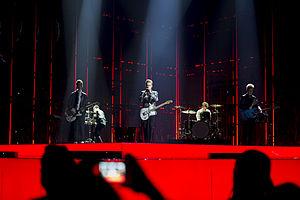
La Finlande participe au Concours Eurovision de la chanson, depuis sa sixième édition, en 1961, et l’a remporté à une reprise, en 2006.
La Finlande a participé au Concours Eurovision de la chanson 2014 à Copenhague, au Danemark.